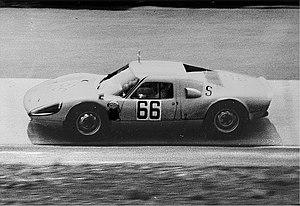
Paul Frère, né le 30 janvier 1917 au Havre et mort le 23 février 2008, est un journaliste et pilote automobile belge.
Le Départ est un film belge réalisé par le cinéaste polonais Jerzy Skolimowski, sorti en 1967. C'est le premier film du réalisateur tourné hors de Pologne et à l'Ouest du rideau de fer. Écrit en un peu plus d'un mois, tourné en quelques semaines avec une équipe réduite, il raconte l'histoire très simple d'un jeune homme qui cherche par tous les moyens possibles une voiture pour participer à un rallye automobile et rencontre durant sa quête une jeune fille.
La Porsche 904 est une voiture de course du constructeur Porsche homologuée pour la route. Elle a été fabriquée en 1964 et 1965 et a aussi connu une carrière en Rallye automobile